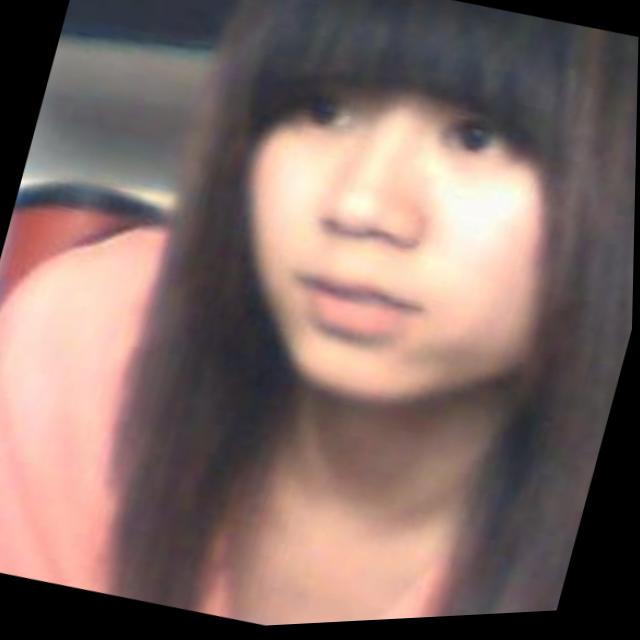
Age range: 21-44